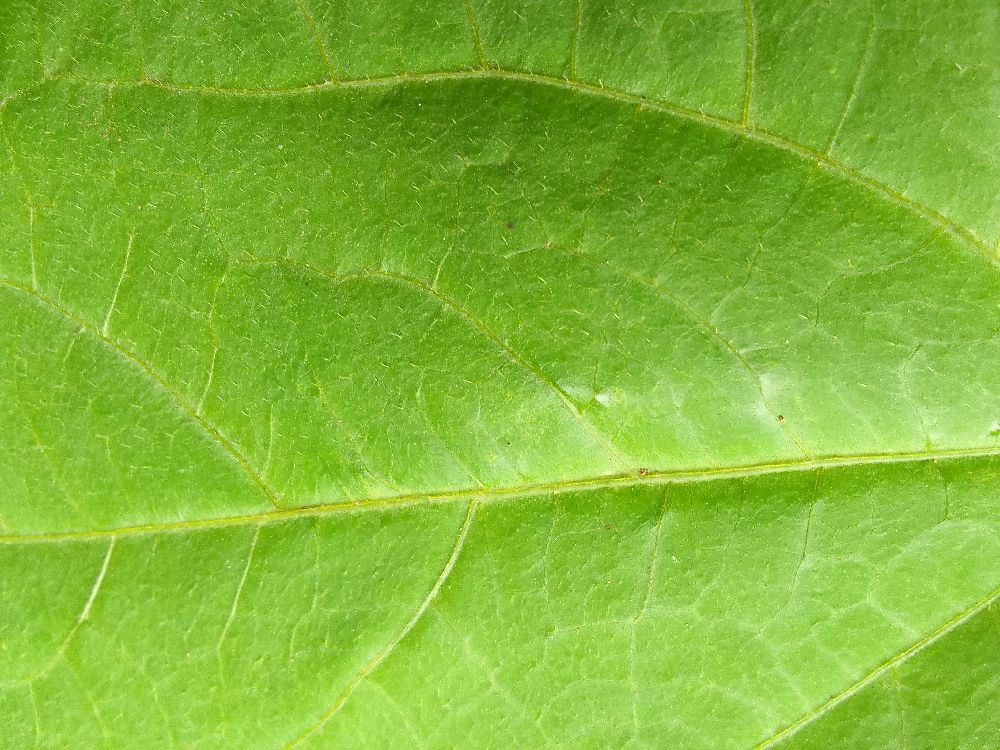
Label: healthy